Singapore (1947 film)

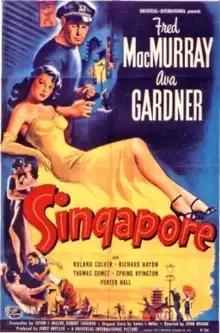
Theatrical release poster

Singapore is a 1947 American film noir crime romance film starring Fred MacMurray, Ava Gardner, and Roland Culver. Directed by John Brahm, the film was remade as "Istanbul" (1957) with the location moved to Turkey, and Errol Flynn and Cornell Borchers in the starring roles.